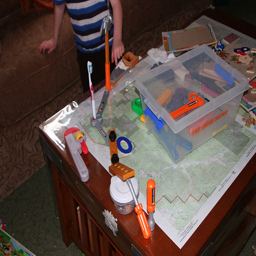
a wooden table with so many tools on it
A person standing in front of some equipment on a table
Kids plastic tools and toys on a table.
A table with a bunch of kids tools sitting on it and other items.
a coffee table with kids' toys on it